Michael P. Moran

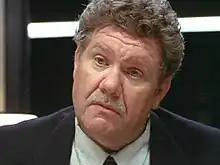
Moran playing Det. Bobby Fain in "A Perfect Murder" (1998)

Michael Patrick Moran (February 8, 1944 – February 4, 2004) was an American actor and playwright.